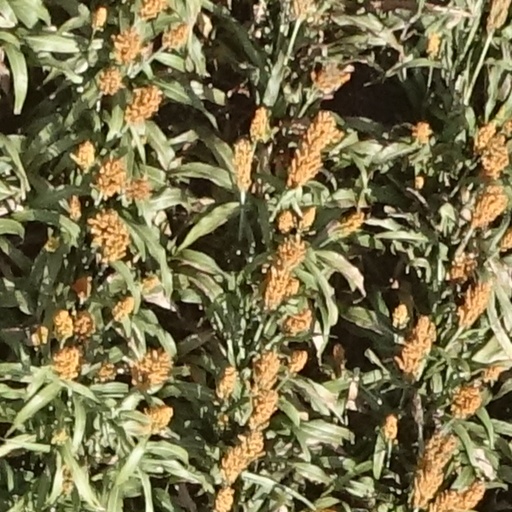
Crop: sorghum